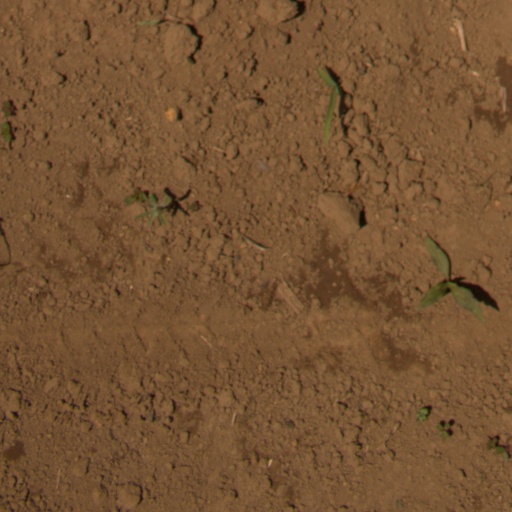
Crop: Jerusalem artichoke